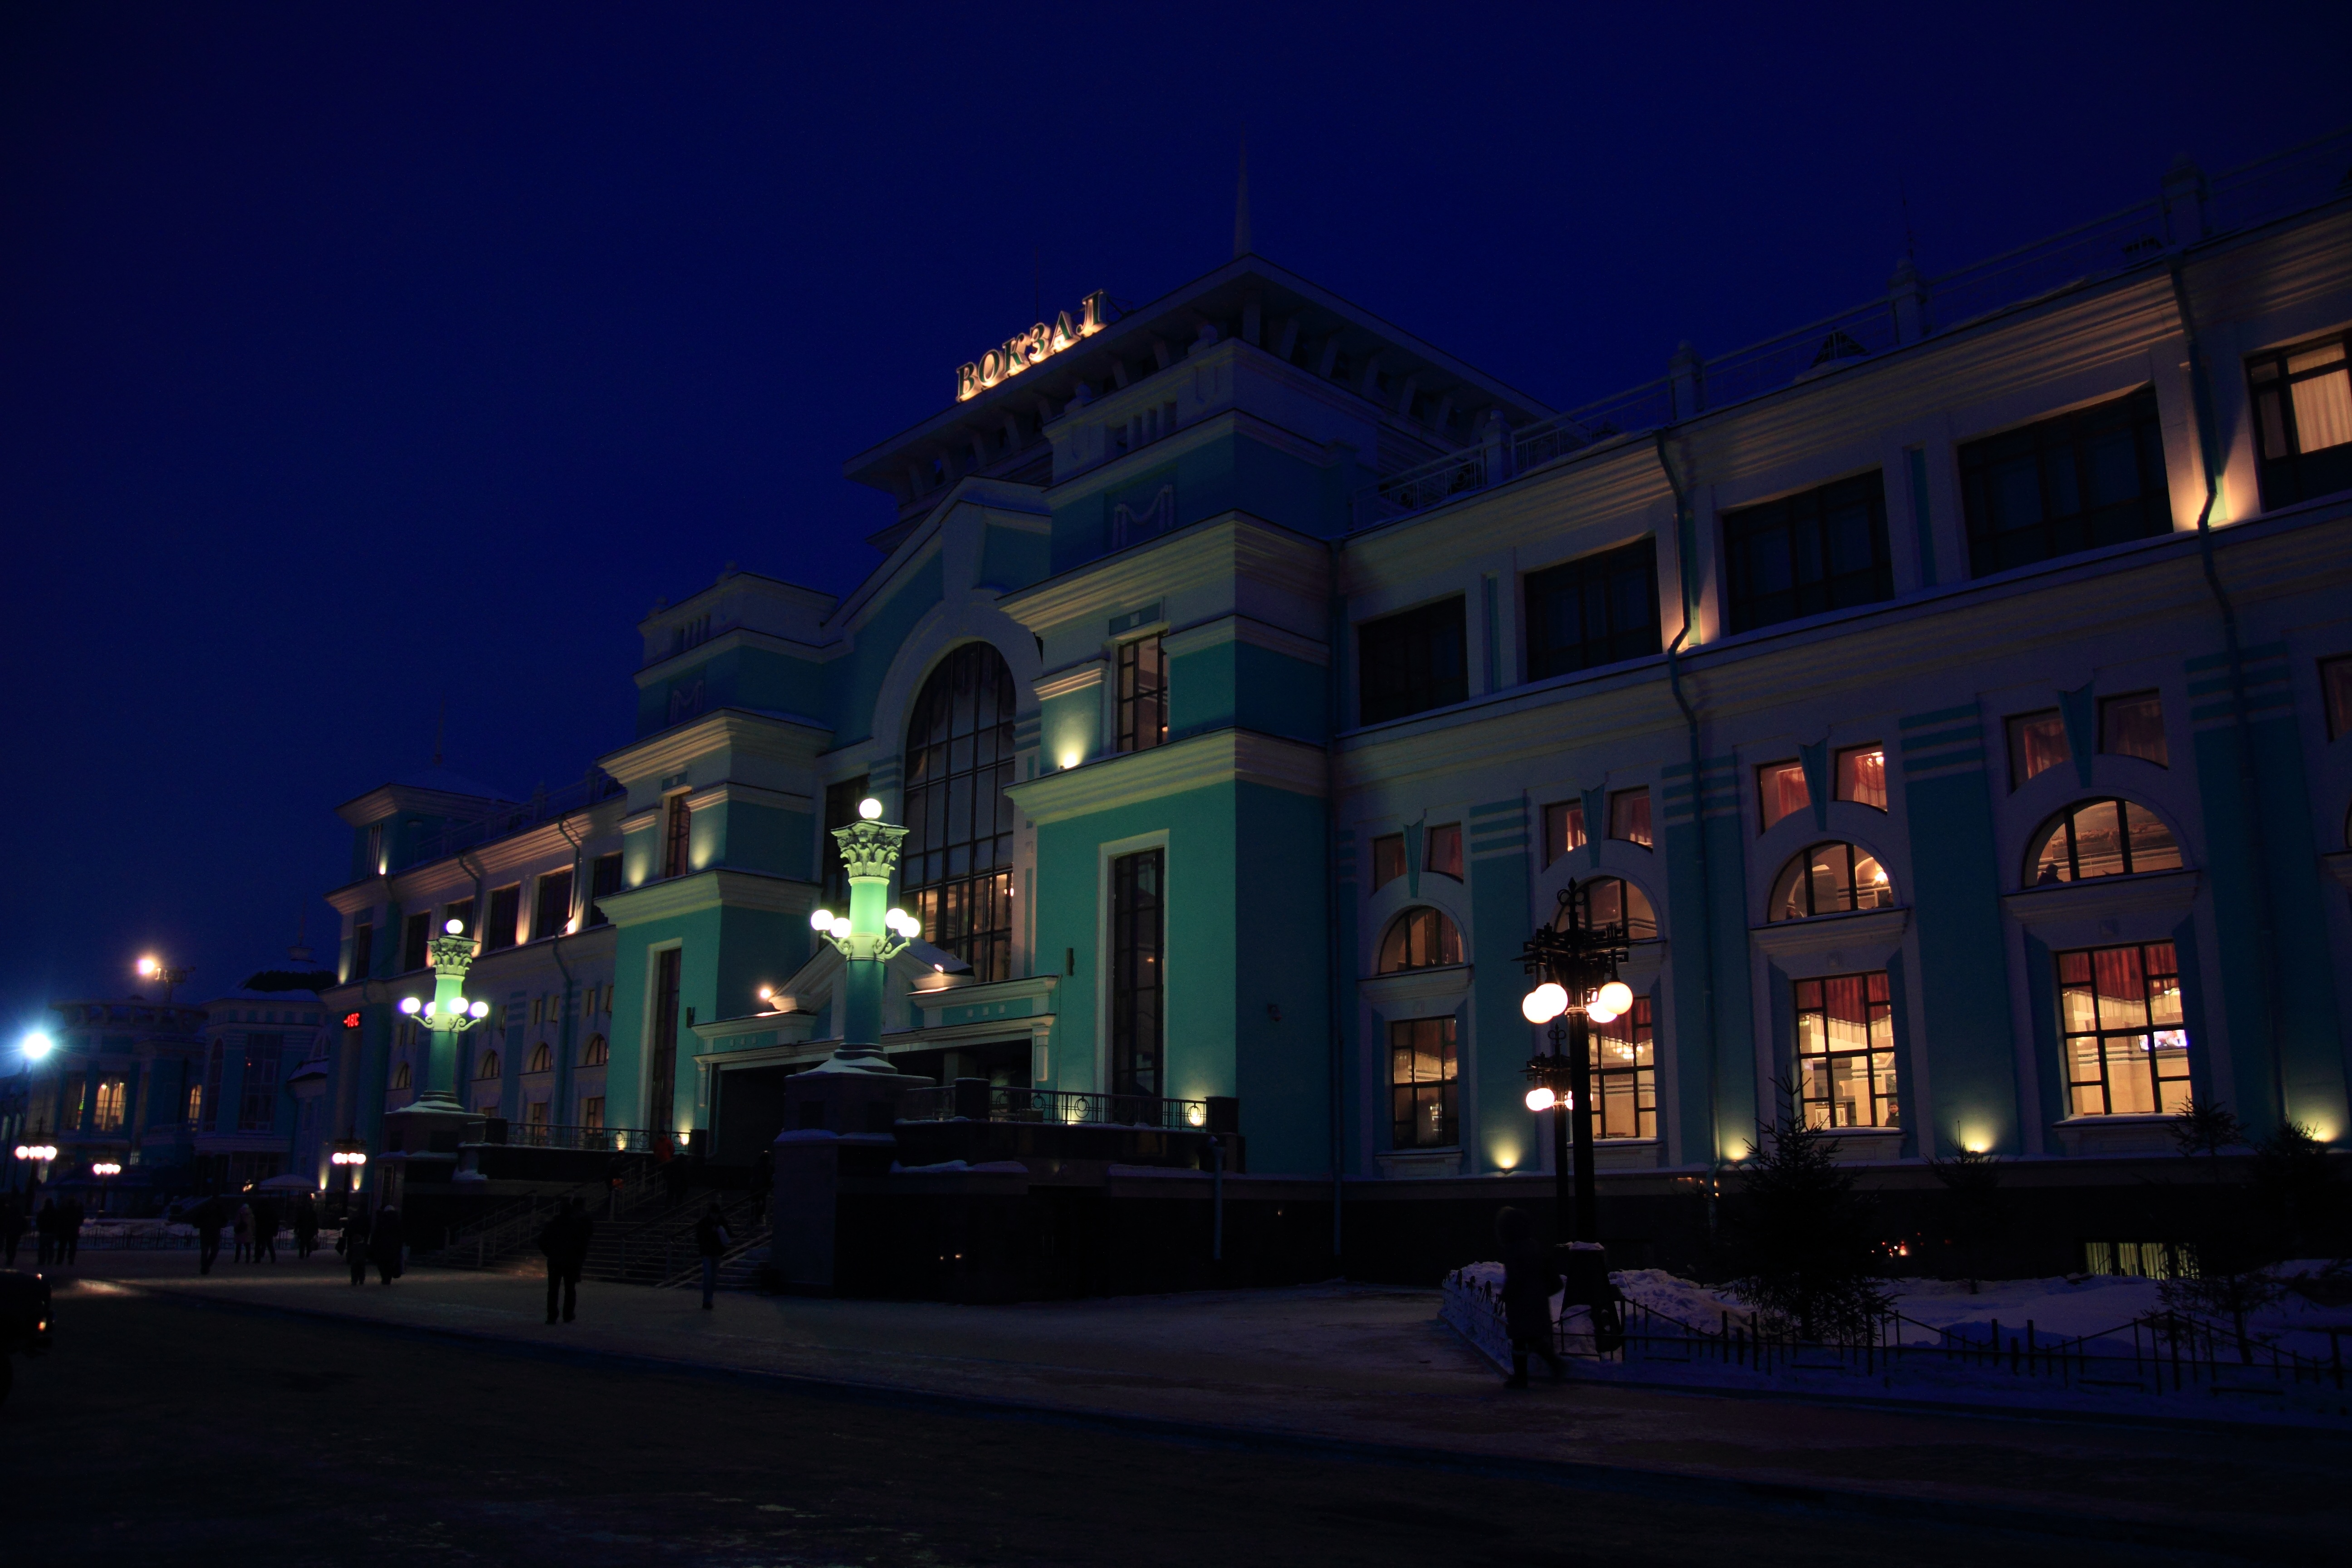
light, railway, road, night, city, downtown, dusk, evening, station, darkness, lighting, node